Coal India

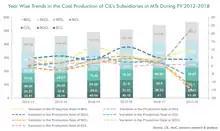
Year Wise Trends in the Coal Production of CILs Subsidiaries in MTs During FY 2012–2018

CIL produces coal through seven of its wholly owned subsidiaries. These are Eastern Coalfields Limited (ECL), Bharat Coking Coal Limited (BCCL), Central Coalfields Limited (CCL), Western Coalfields Limited (WCL), South Eastern Coalfields Limited (SECL), Northern Coalfield Limited (NCL), and Mahanadi Coalfields Limited (MCL). Its 8th wholly owned subsidiary Central Mine Planning & Design Institute Limited (CMPDIL) provides exploration, planning and technical support to all the 7 production subsidiaries. CMPDIL also provides consulting services to third-party market clients in the field of exploration, mining, allied engineering & testing, management-systems, training, etc. The North Eastern Coalfields (NEC) and Dankuni Coal Complex (DCC) are owned directly by the parent holding company of CIL. However, DCC has been leased to SECL since 1995.